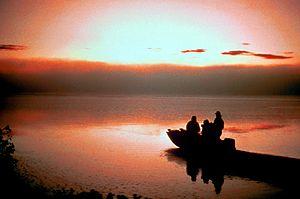
Le Tule Lake National Wildlife Refuge est une aire protégée, concernée par un plan de gestion des habitats ou des espèces, établi et mis à jour sous le contrôle de l'United States Fish and Wildlife Service.